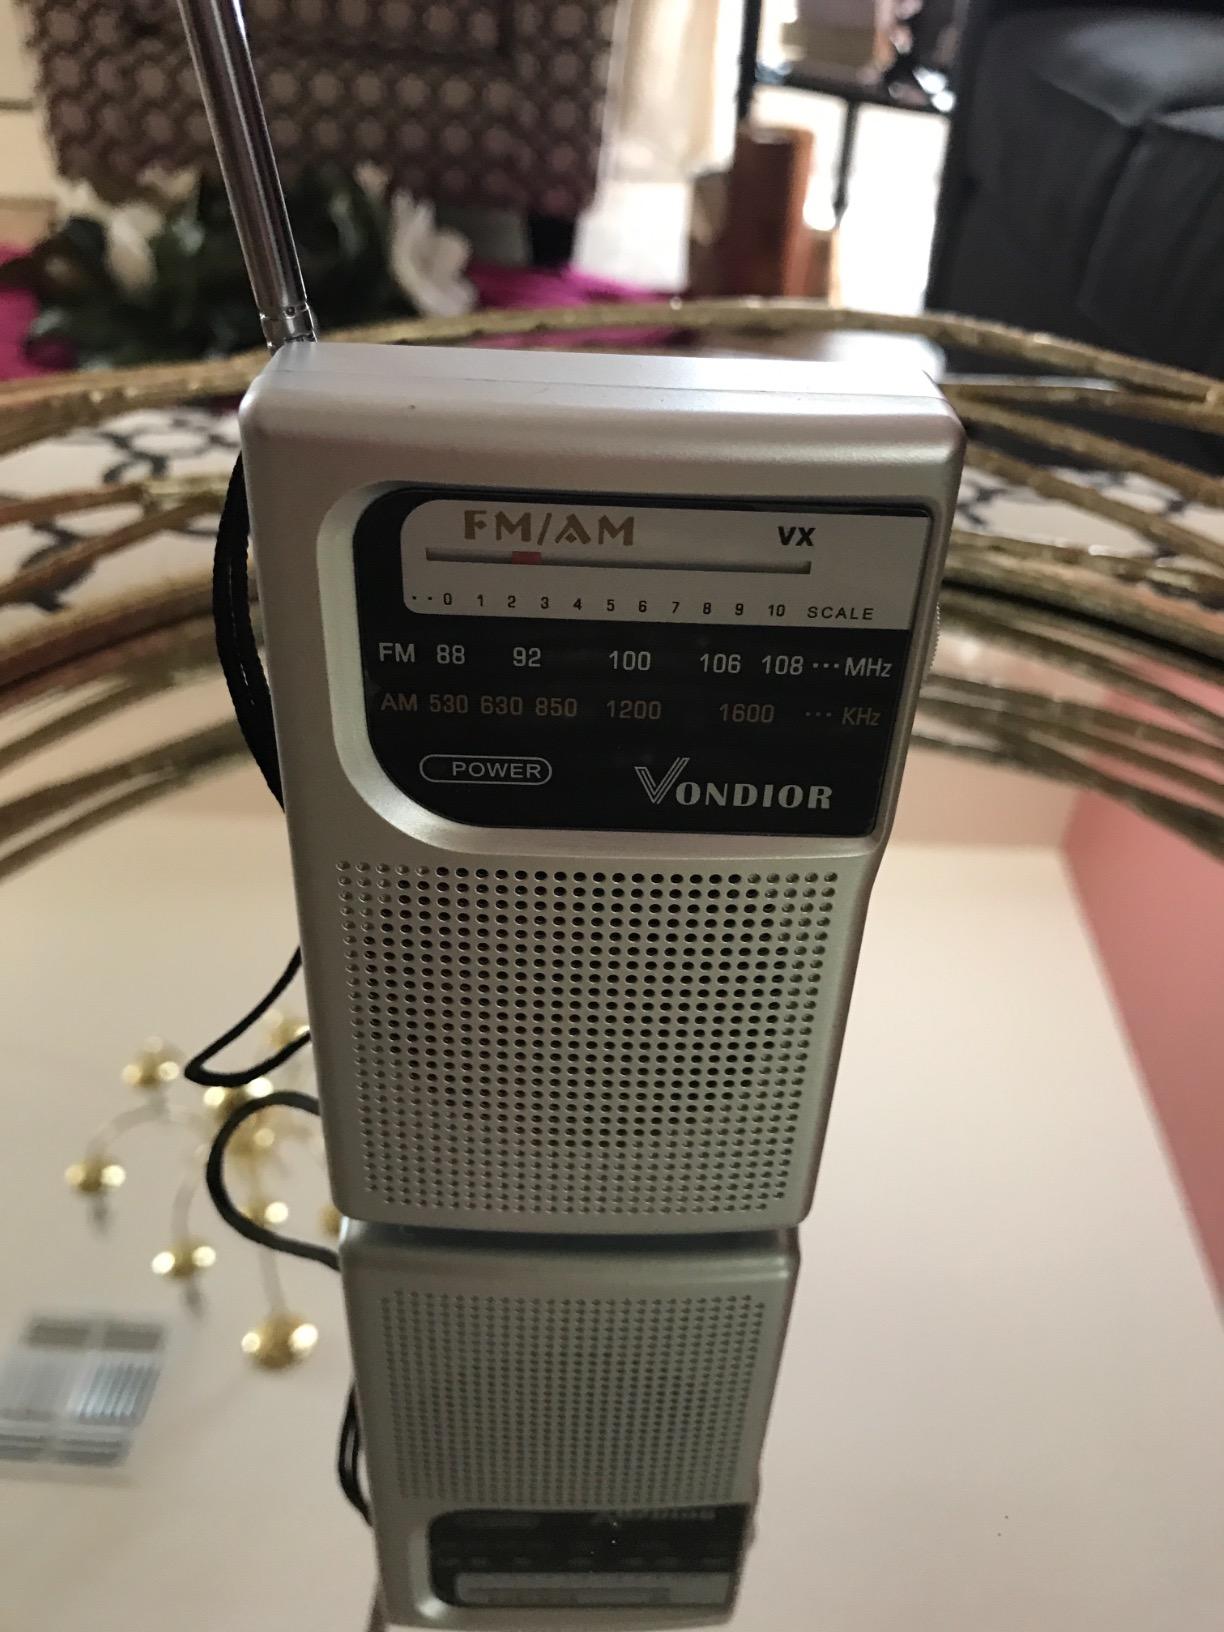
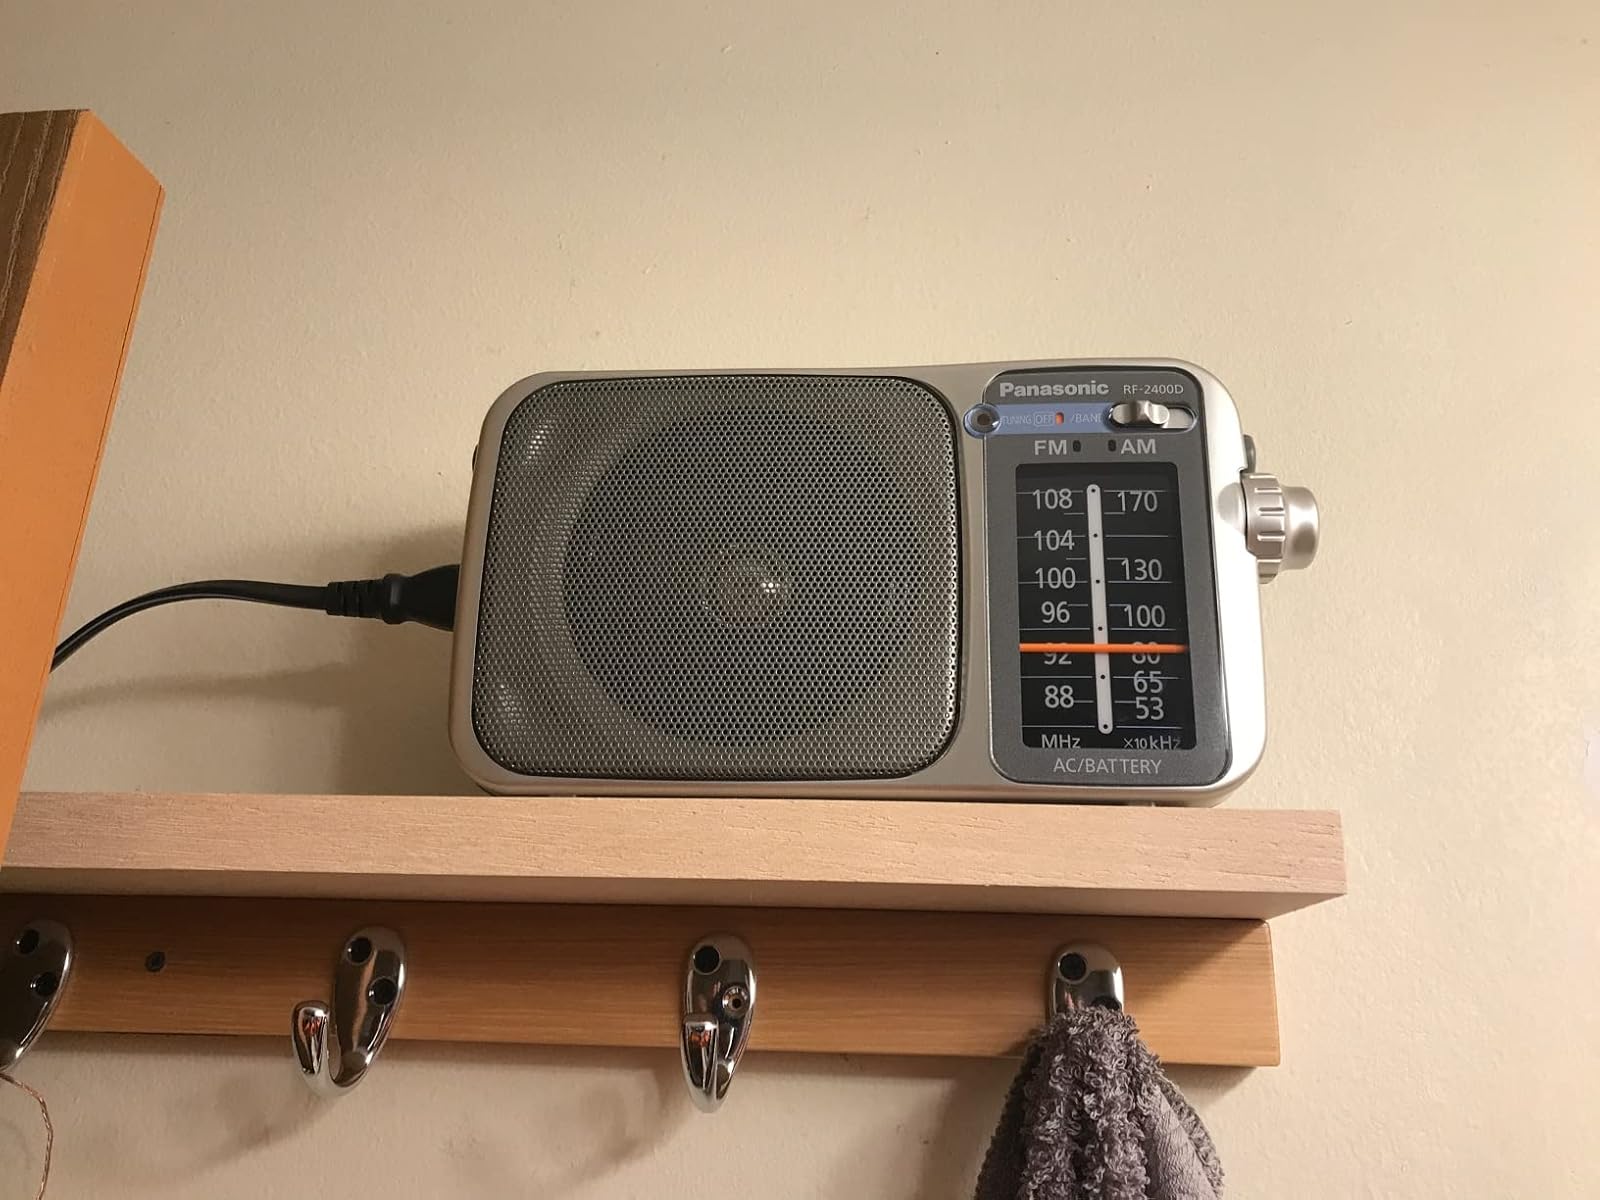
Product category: radio
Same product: no